Whitefish Lake (Montana)

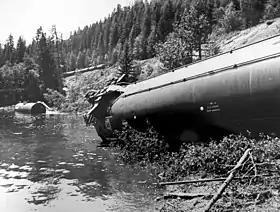
Burlington Northern Train Wreck and Oil Spill into Whitefish Lake (Montana) on July 31, 1989

Whitefish Lake (Salish: epɫx̣ʷy̓u) is a natural oligotrophic freshwater lake in Flathead County, Montana, United States.